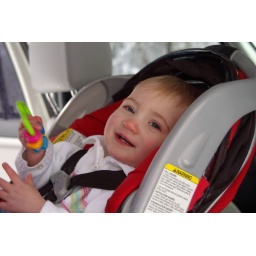
Taegan in her car seat